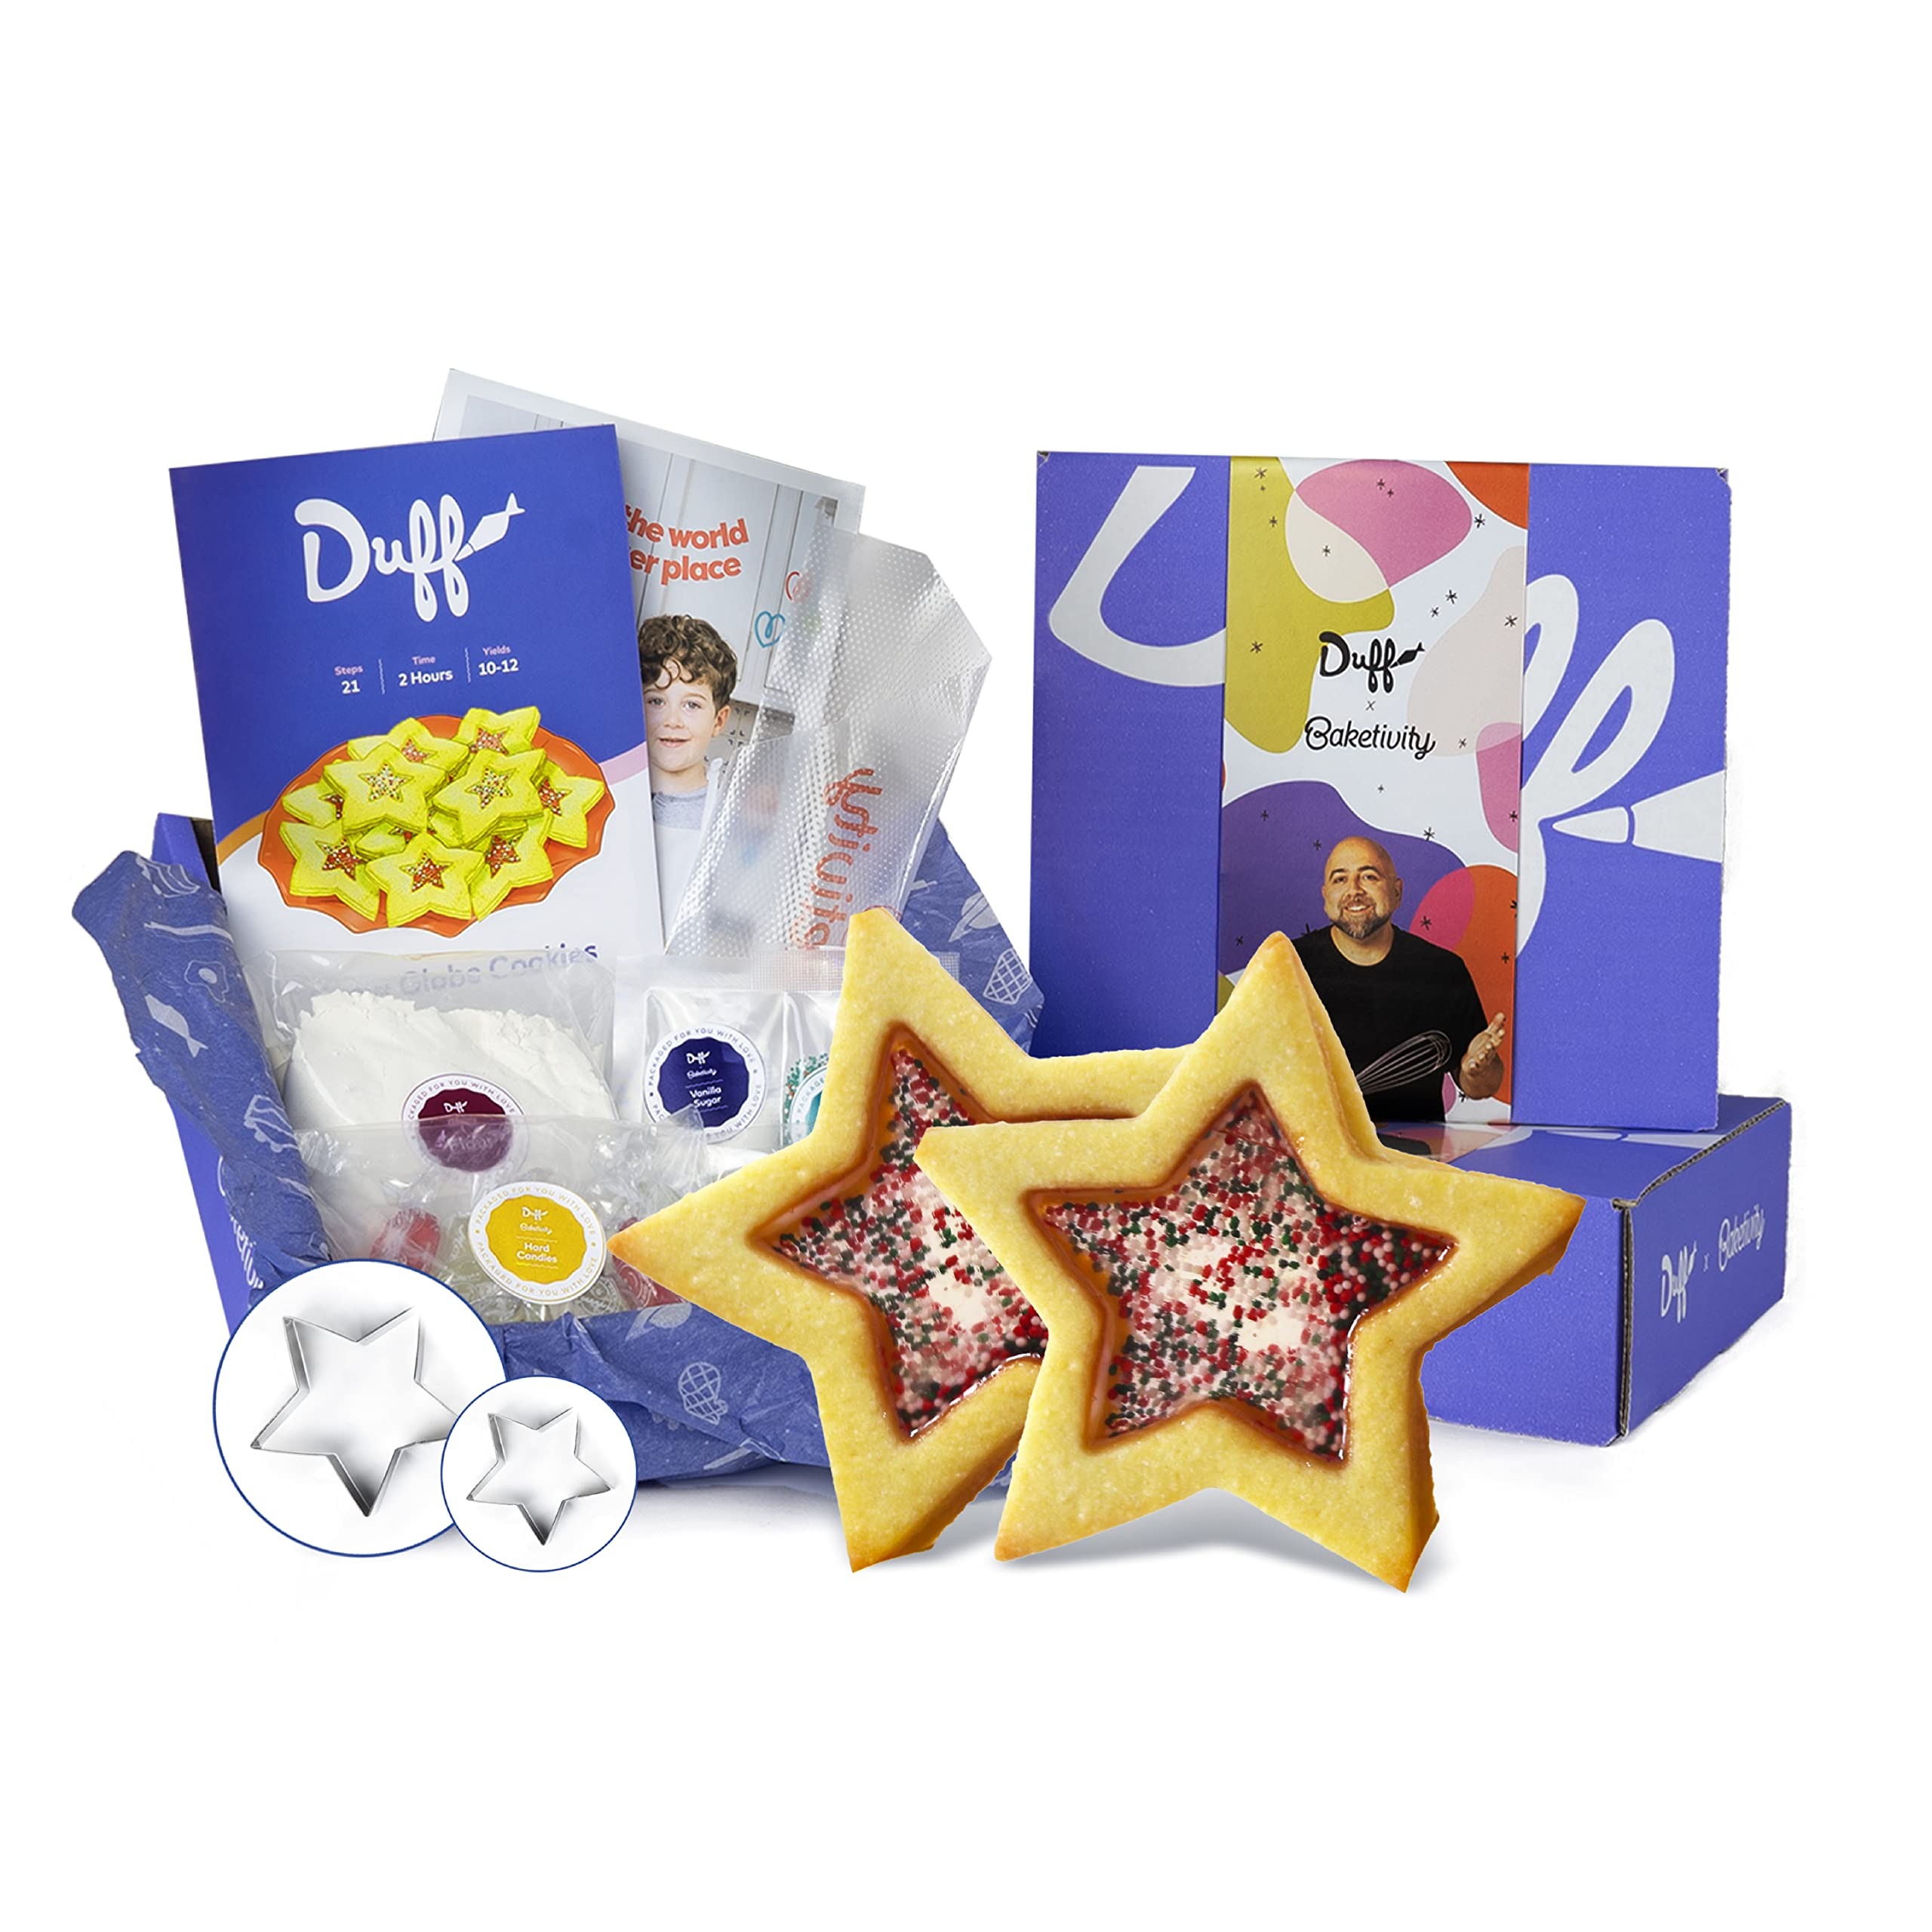
Item Name: Baketivity Snow Globe Cookies Baking Kit - Duff Goldman Cooking Recipe - DIY Family Fun Cookie Making Kit - Pre Measured Ingredients Cookie Baking Kit for Kids - Tiny Gift for Kids, Teens, And Adults
Bullet Point 1: DUFFIVERSARY EDITION: Baketivity celebrates one year with Duff Goldman with this unique all-inclusive baking kit. Kids will master sculpting, color-dyeing, and decorating as they design rainbow cookies, carve unicorn horns and pipe eyes.
Bullet Point 2: FRESH INGREDIENTS, AMAZING RAINBOW COOKIES: This baking kit makes 10 yummy rainbow-colored unicorn cookies from USA-manufactured ingredients. Includes pre-measured dry ingredients and a shopping list for wet ingredients.
Bullet Point 3: TOOLS AND EASY-TO-FOLLOW INSTRUCTIONS: This kids cookie baking set has a cookie cutter, piping tip and bags, gloves, food coloring and step-by-step instructions with colorful pictures, so little bakers master the recipe and build confidence in the kitchen.
Bullet Point 4: BAKE WITH OUR HEAD CHEF: Scan the QR code to bake along with Baketivity’s head baker as she makes Duff’s unicorn rainbow cookies step by step. With the help of a real live professional baker and Duff’s personal recipe, your child will feel like a baking pro.
Bullet Point 5: FUN EDUCATIONAL GIFT: Duff Goldman baking kits make fun and rewarding gifts for kids. This set introduces kids to the science of food coloring, the magical world of unicorns, and promises rainbow results as a perfect baking gift set for kids 6+.
Value: 1.0
Unit: Count

Price: 36.99